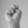
ASL letter: N